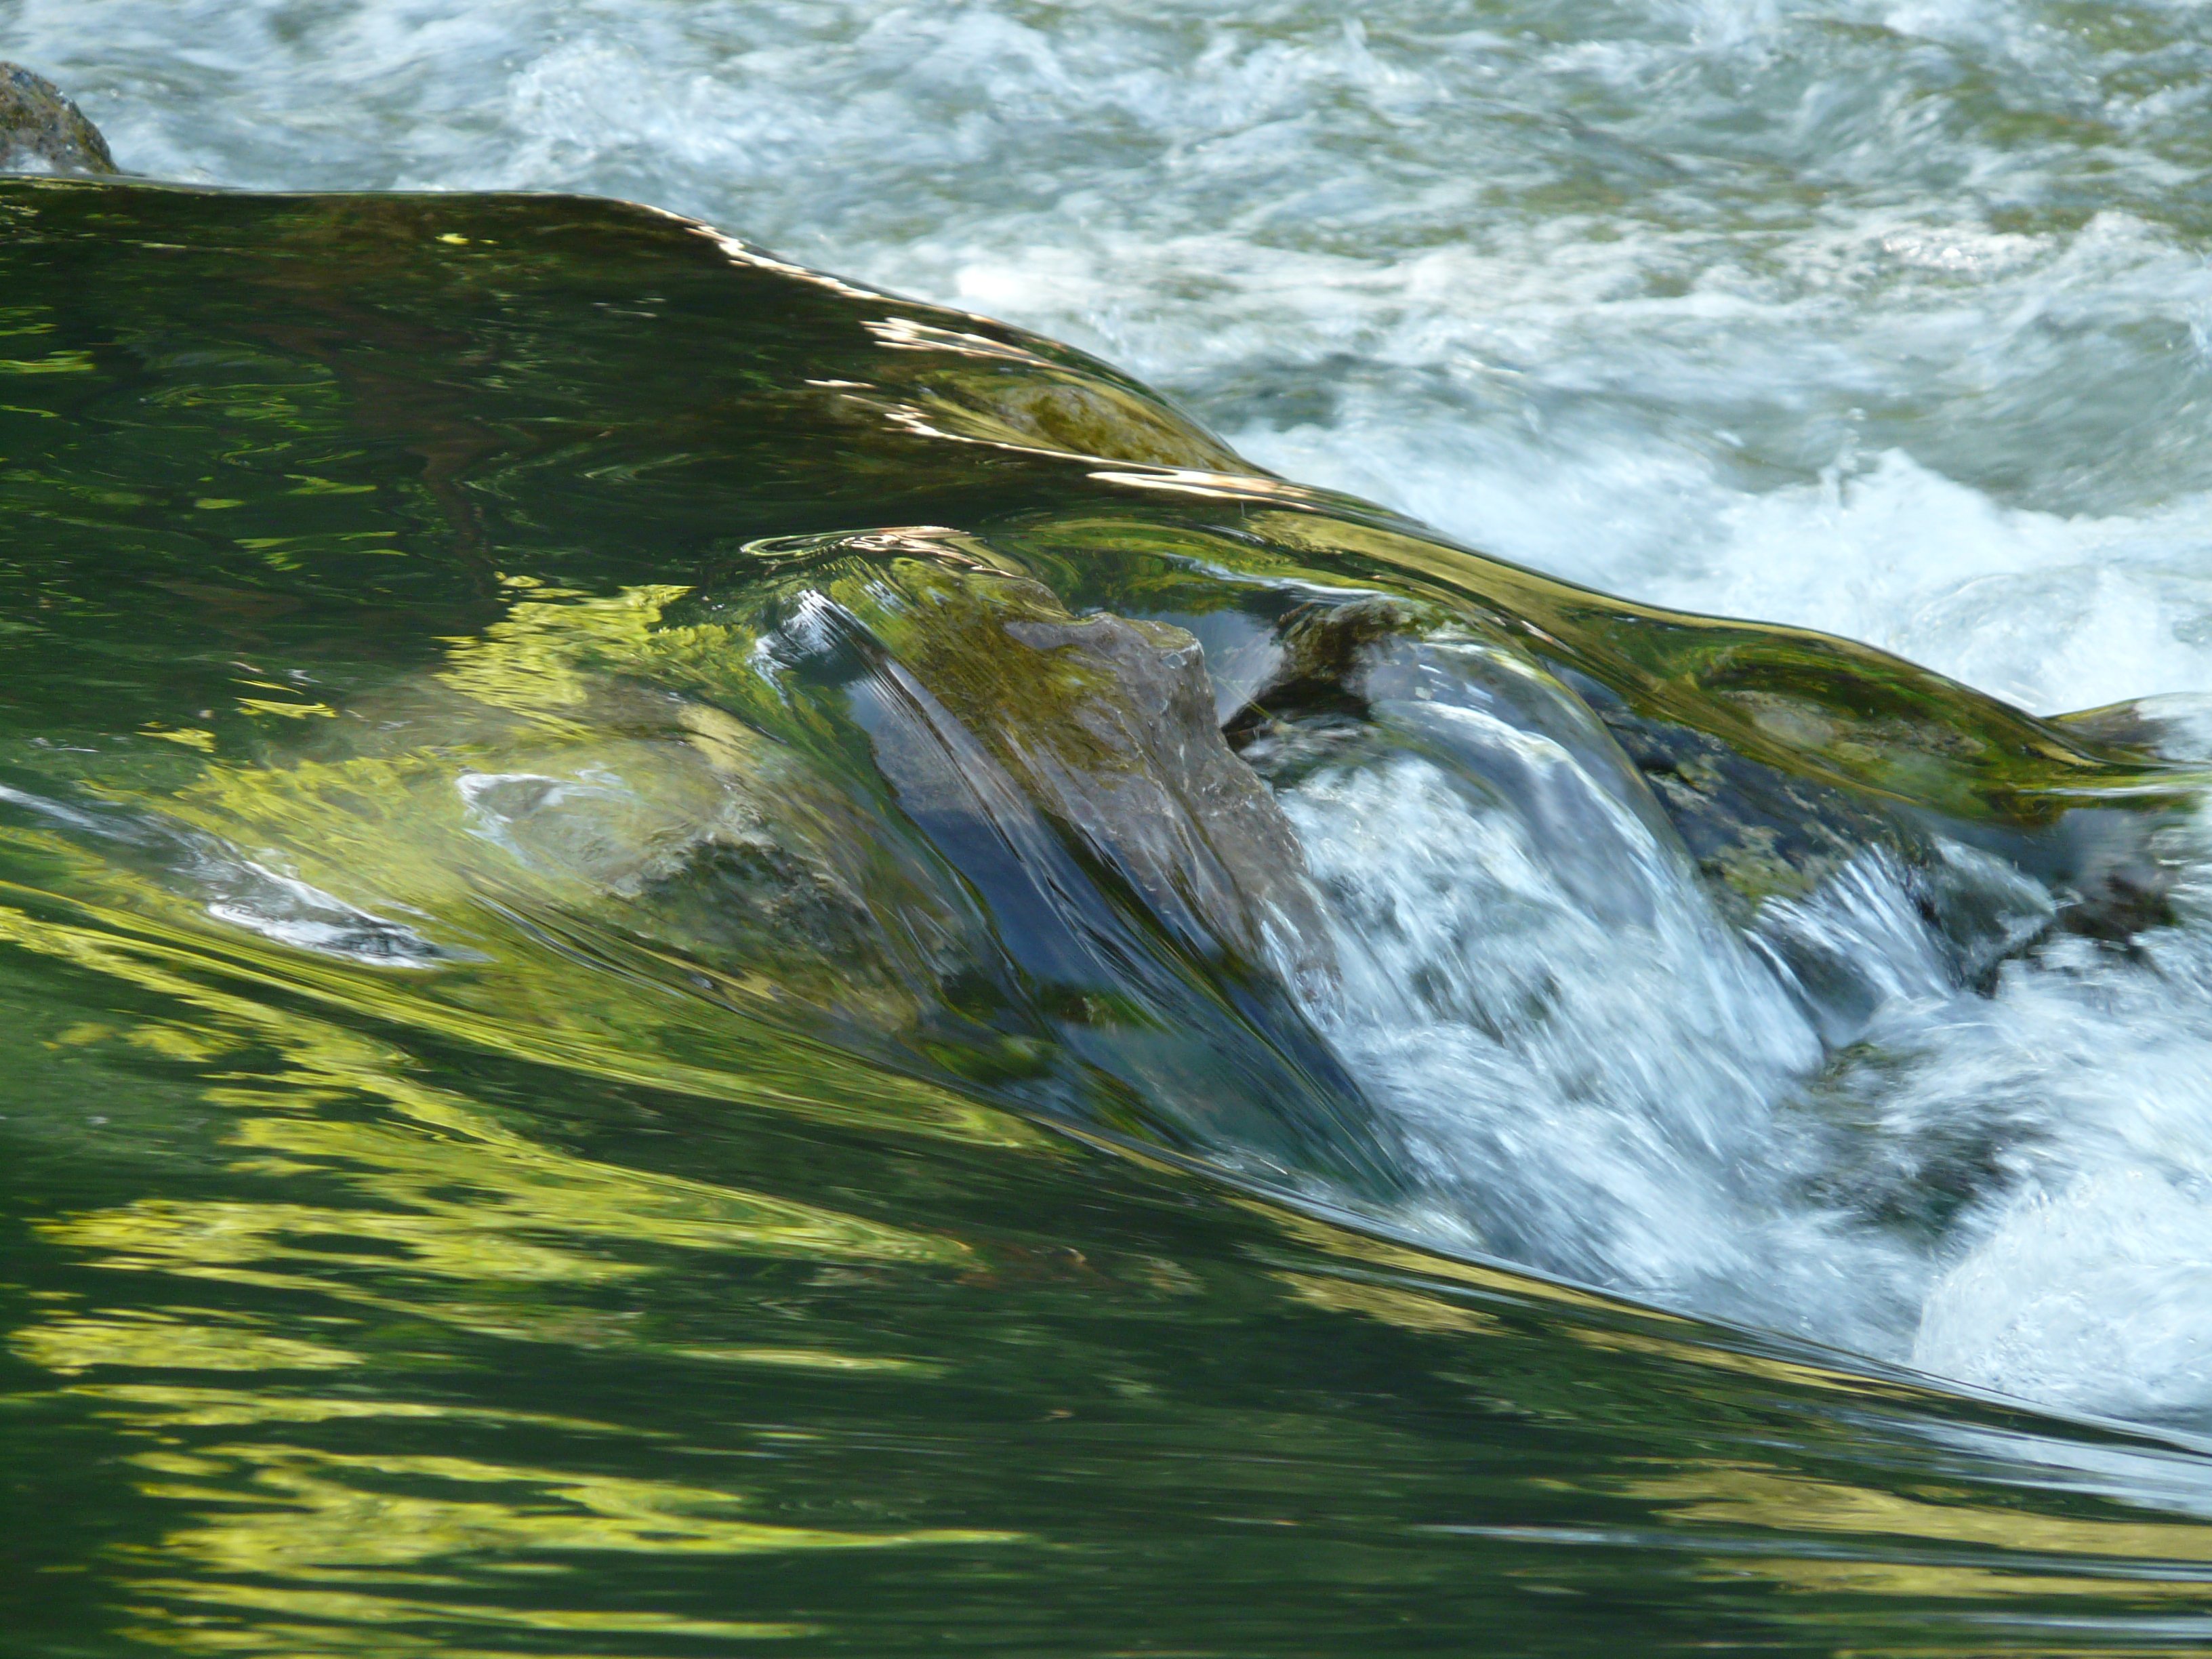
sea, water, nature, rock, waterfall, cold, liquid, wave, river, wild, clear, stream, rapid, romantic, terrain, painting, refreshment, beautiful, bach, waters, water feature, glassy, charming, murmur, eisbach, mountain stream, wind wave